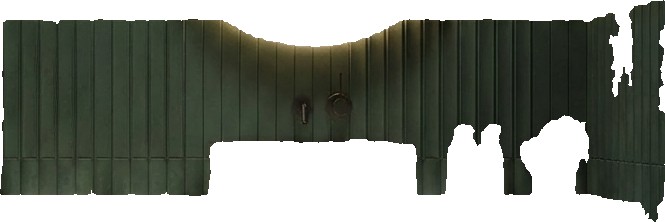
Surface category: cladding